Llívia

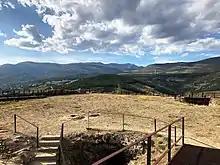
Ruins of Llívia Castle, destroyed by French forces in the Catalan Civil War

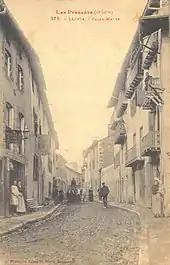
Frederic Bernades street, early 1900s

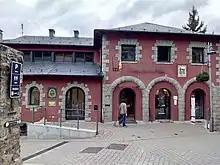
Esteve Pharmacy museum

Llívia is a town in the "comarca" of Cerdanya, province of Girona, Catalonia, Spain. It is a Spanish exclave surrounded by the French "département" of Pyrénées-Orientales. It is named after Livia, the wife of Augustus and matriarch of the Julio-Claudian dynasty. Because of a technicality in the Treaty of the Pyrenees, signed in 1659, that transferred only "villages" in the Pyrenees to France, Llívia, which was a "town", remains under Spanish control. The Segre river, a tributary of the Spanish Ebro, flows through Llívia. It has a population of .